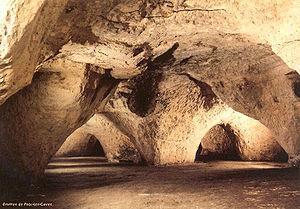
La liste du patrimoine immobilier exceptionnel de la Wallonie est établie par arrêté du Gouvernement wallon. Au 7 février 2013, elle comprenait les biens suivants. Une nouvelle liste révisée est parue au Moniteur belge du 26 octobre 2016. Elle reprend les 218 biens inscrits par le Gouvernement wallon sur la liste du Patrimoine exceptionnel de la Wallonie. La liste 2016 comprend quatre nouveaux biens
Les grottes de Folx-les-Caves sont des cavités souterraines situées à Folx-les-Caves, sur le territoire de la commune d'Orp-Jauche dans le Brabant wallon, région wallonne, en Belgique. Il ne s’agit pas réellement d’une grotte naturelle, mais d’une carrière souterraine creusée par l’homme.
Legend est un jeu vidéo de genre beat them all édité par Seika, sorti sur Super Nintendo en 1994.